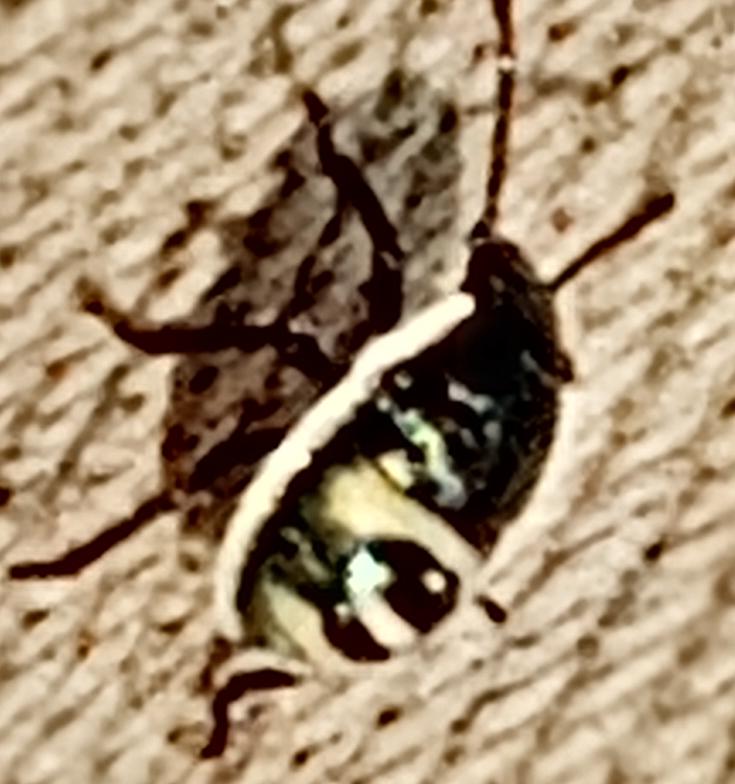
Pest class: stink_bug